Nyhavn 9

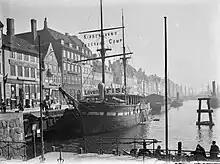
Kjøbenhavns fødevare Compagnie's ship and building seen in a photograph by Peter Elfelt, 1909

A branch of a German bank was by 1900 based in the building. It was later succeeded by Kjøbenhavns fødevare Compagnie, a food company. The company sold fresh fish from a ship berthed in the canal in front of the building.